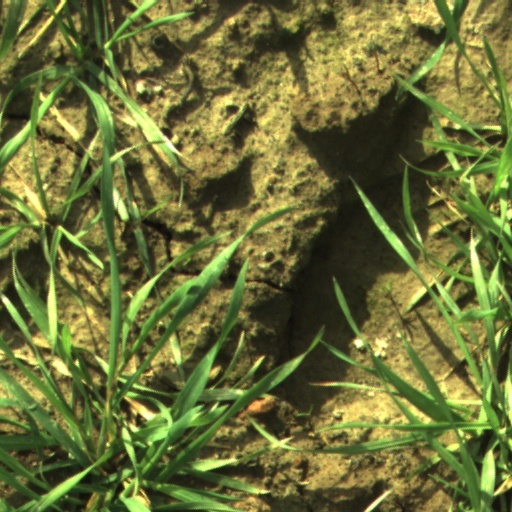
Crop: wheat